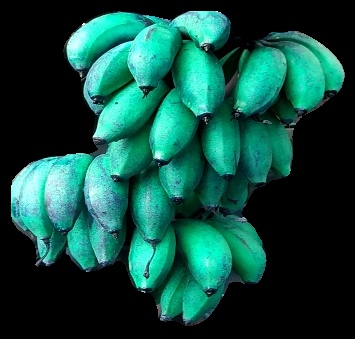
Variety: rasbale
Grade: grade3